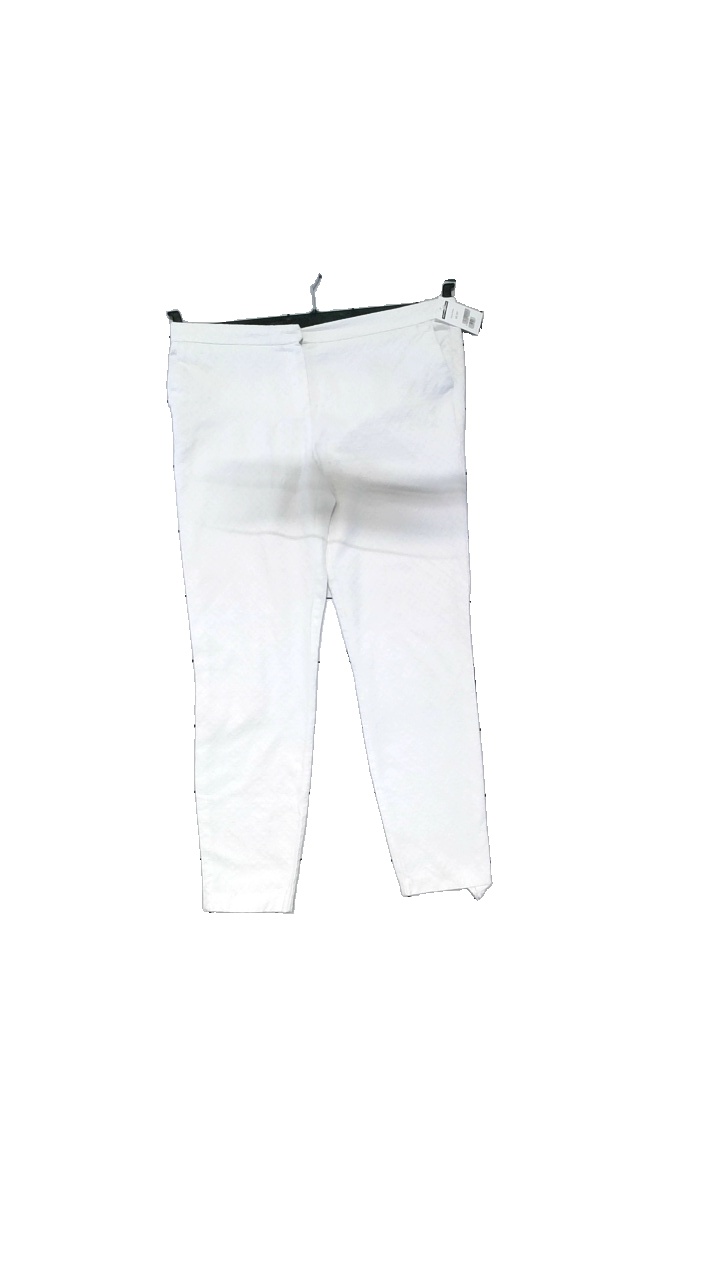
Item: Trousers (Ladies)
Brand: Orsay
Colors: White
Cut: Regular, Tight
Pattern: Geometric print
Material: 60% cotton, 36% polyester, 4% elastane
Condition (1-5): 4
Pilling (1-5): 4
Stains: Minor
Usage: Reuse
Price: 50-100